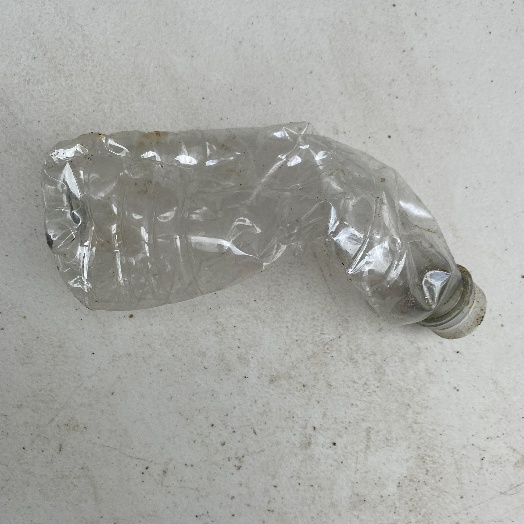
Label: Plastic